Alexander Herrmann

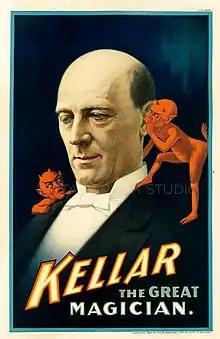
Harry Kellar's famous advertisements often portrayed supernatural creatures.

During the Golden Age of Magic, America only allowed one King of Magic at a time. Robert Heller was the first to wear the mantle. After his death, Harry Kellar tried to follow him, but because of the similarities between their names, it was wrongly assumed that he had adjusted his name to take advantage of the dead magician's fame. Even though he tried to prove that his original name was "Keller" with an "e" and changed years ago so not to be confused with his friend Heller, the public was still cold to him.